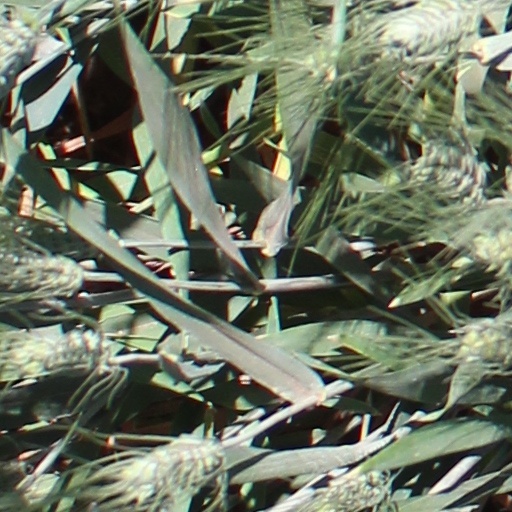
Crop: wheat